Andean textiles

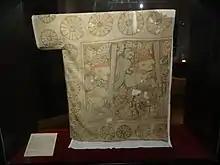
Late Moche unku shirt fragment.

featuring consistent repetition and variation of motifs. Nonwoven fabric structures, such as headbands, were created through cross-knit looping. Paracas officials adopted the practice of wearing multiple garments in sets, including headbands, turbans, mantles, ponchos, tunics, skirts, and loincloths.